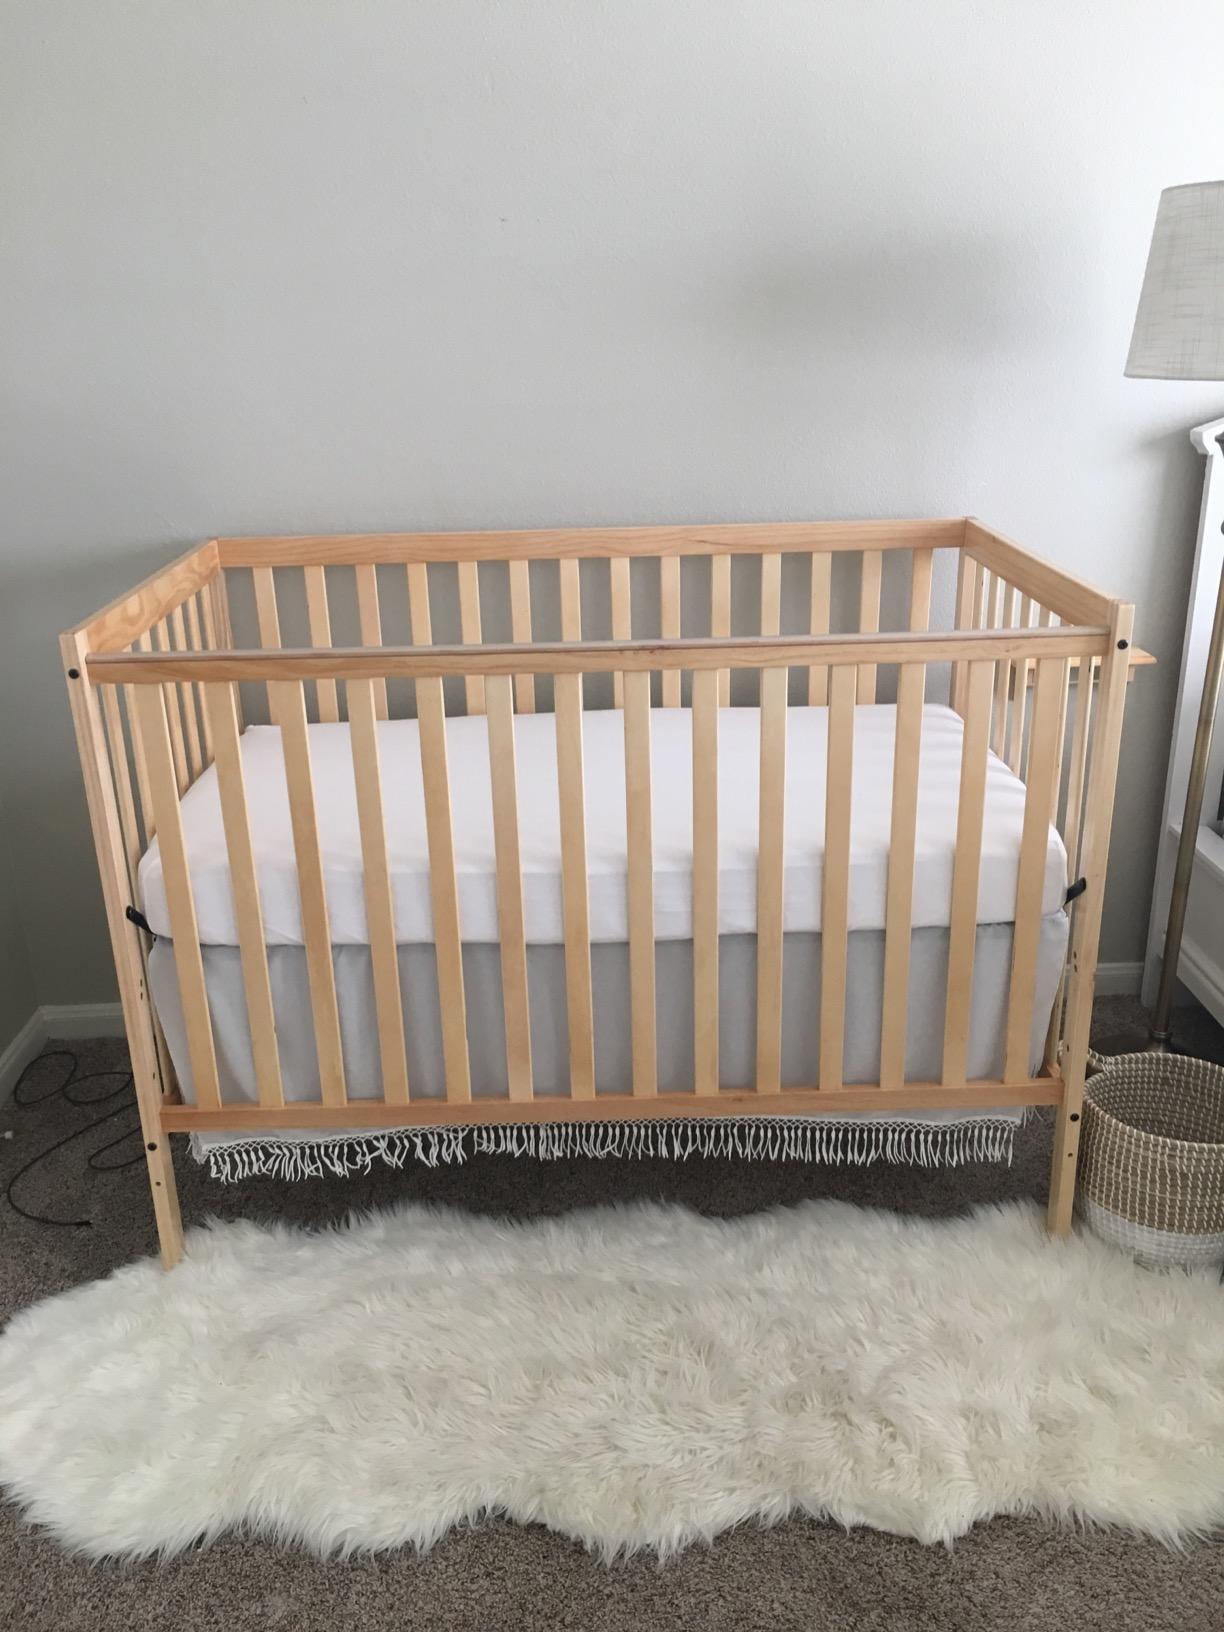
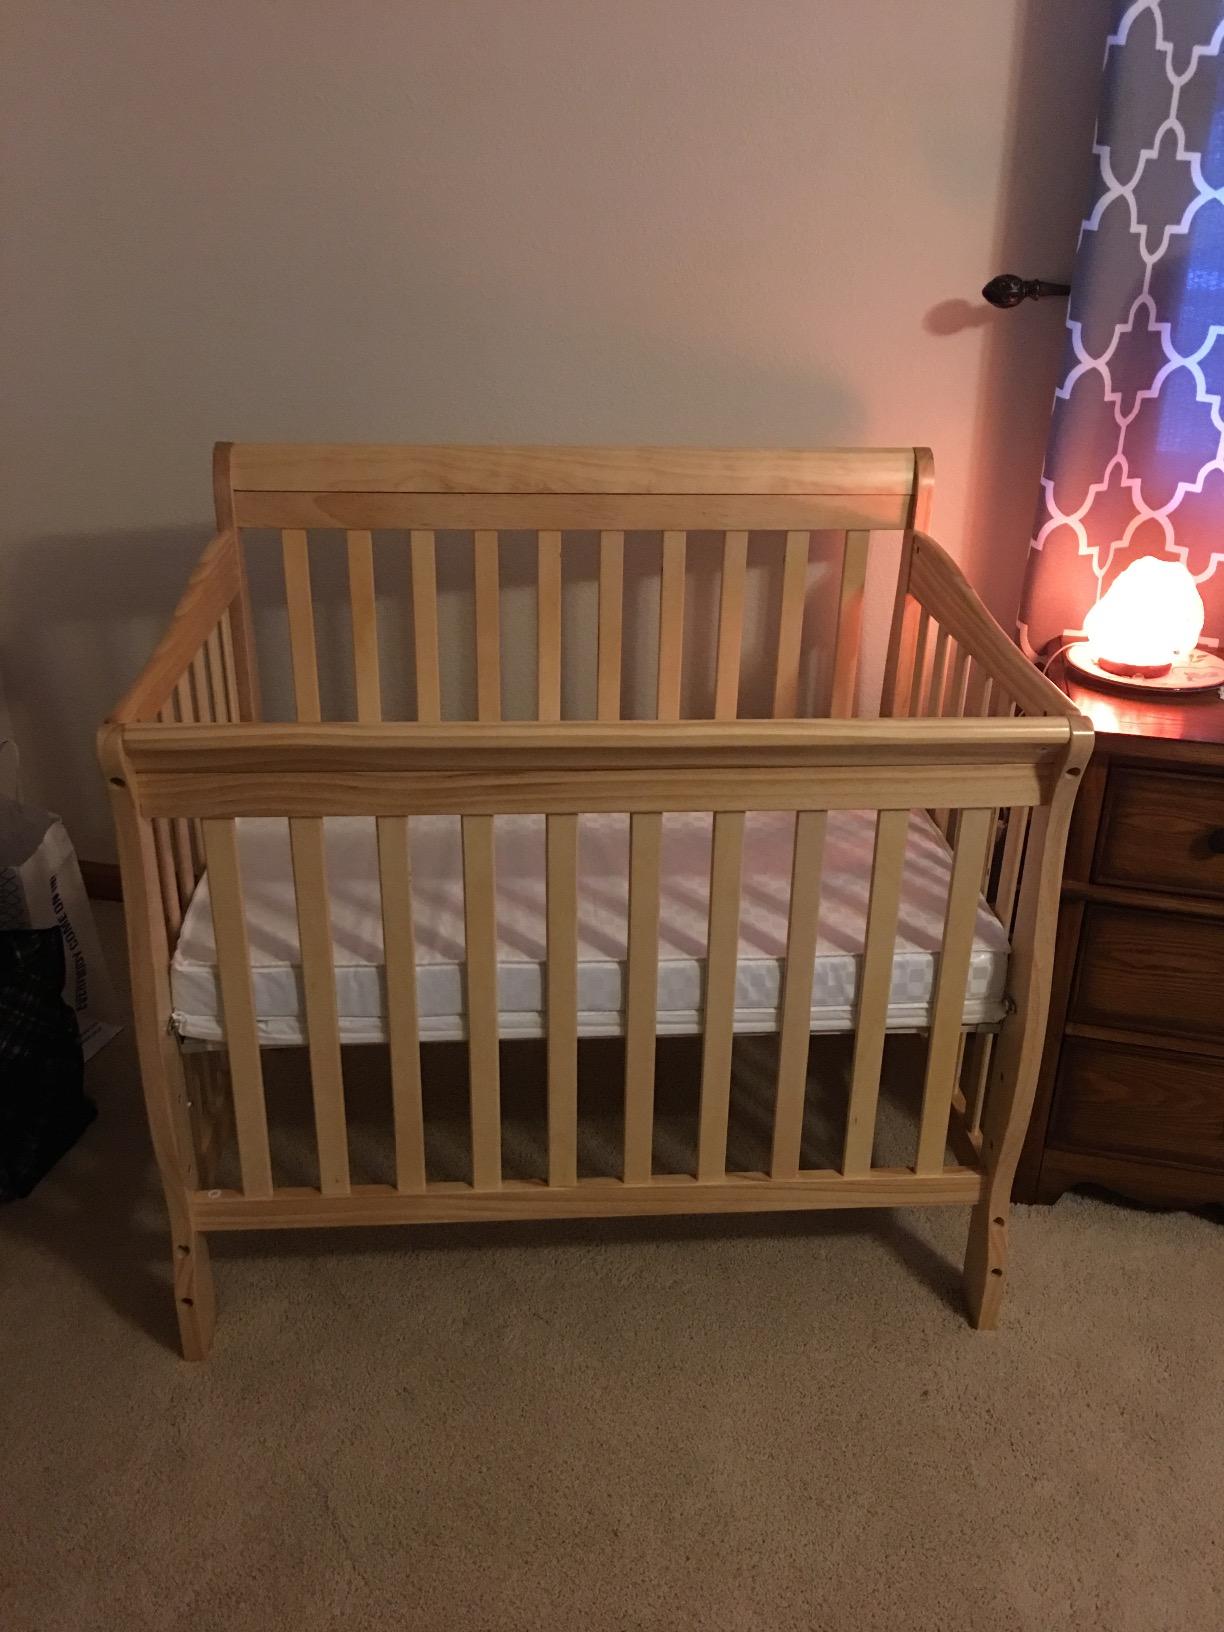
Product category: products_crib
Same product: no